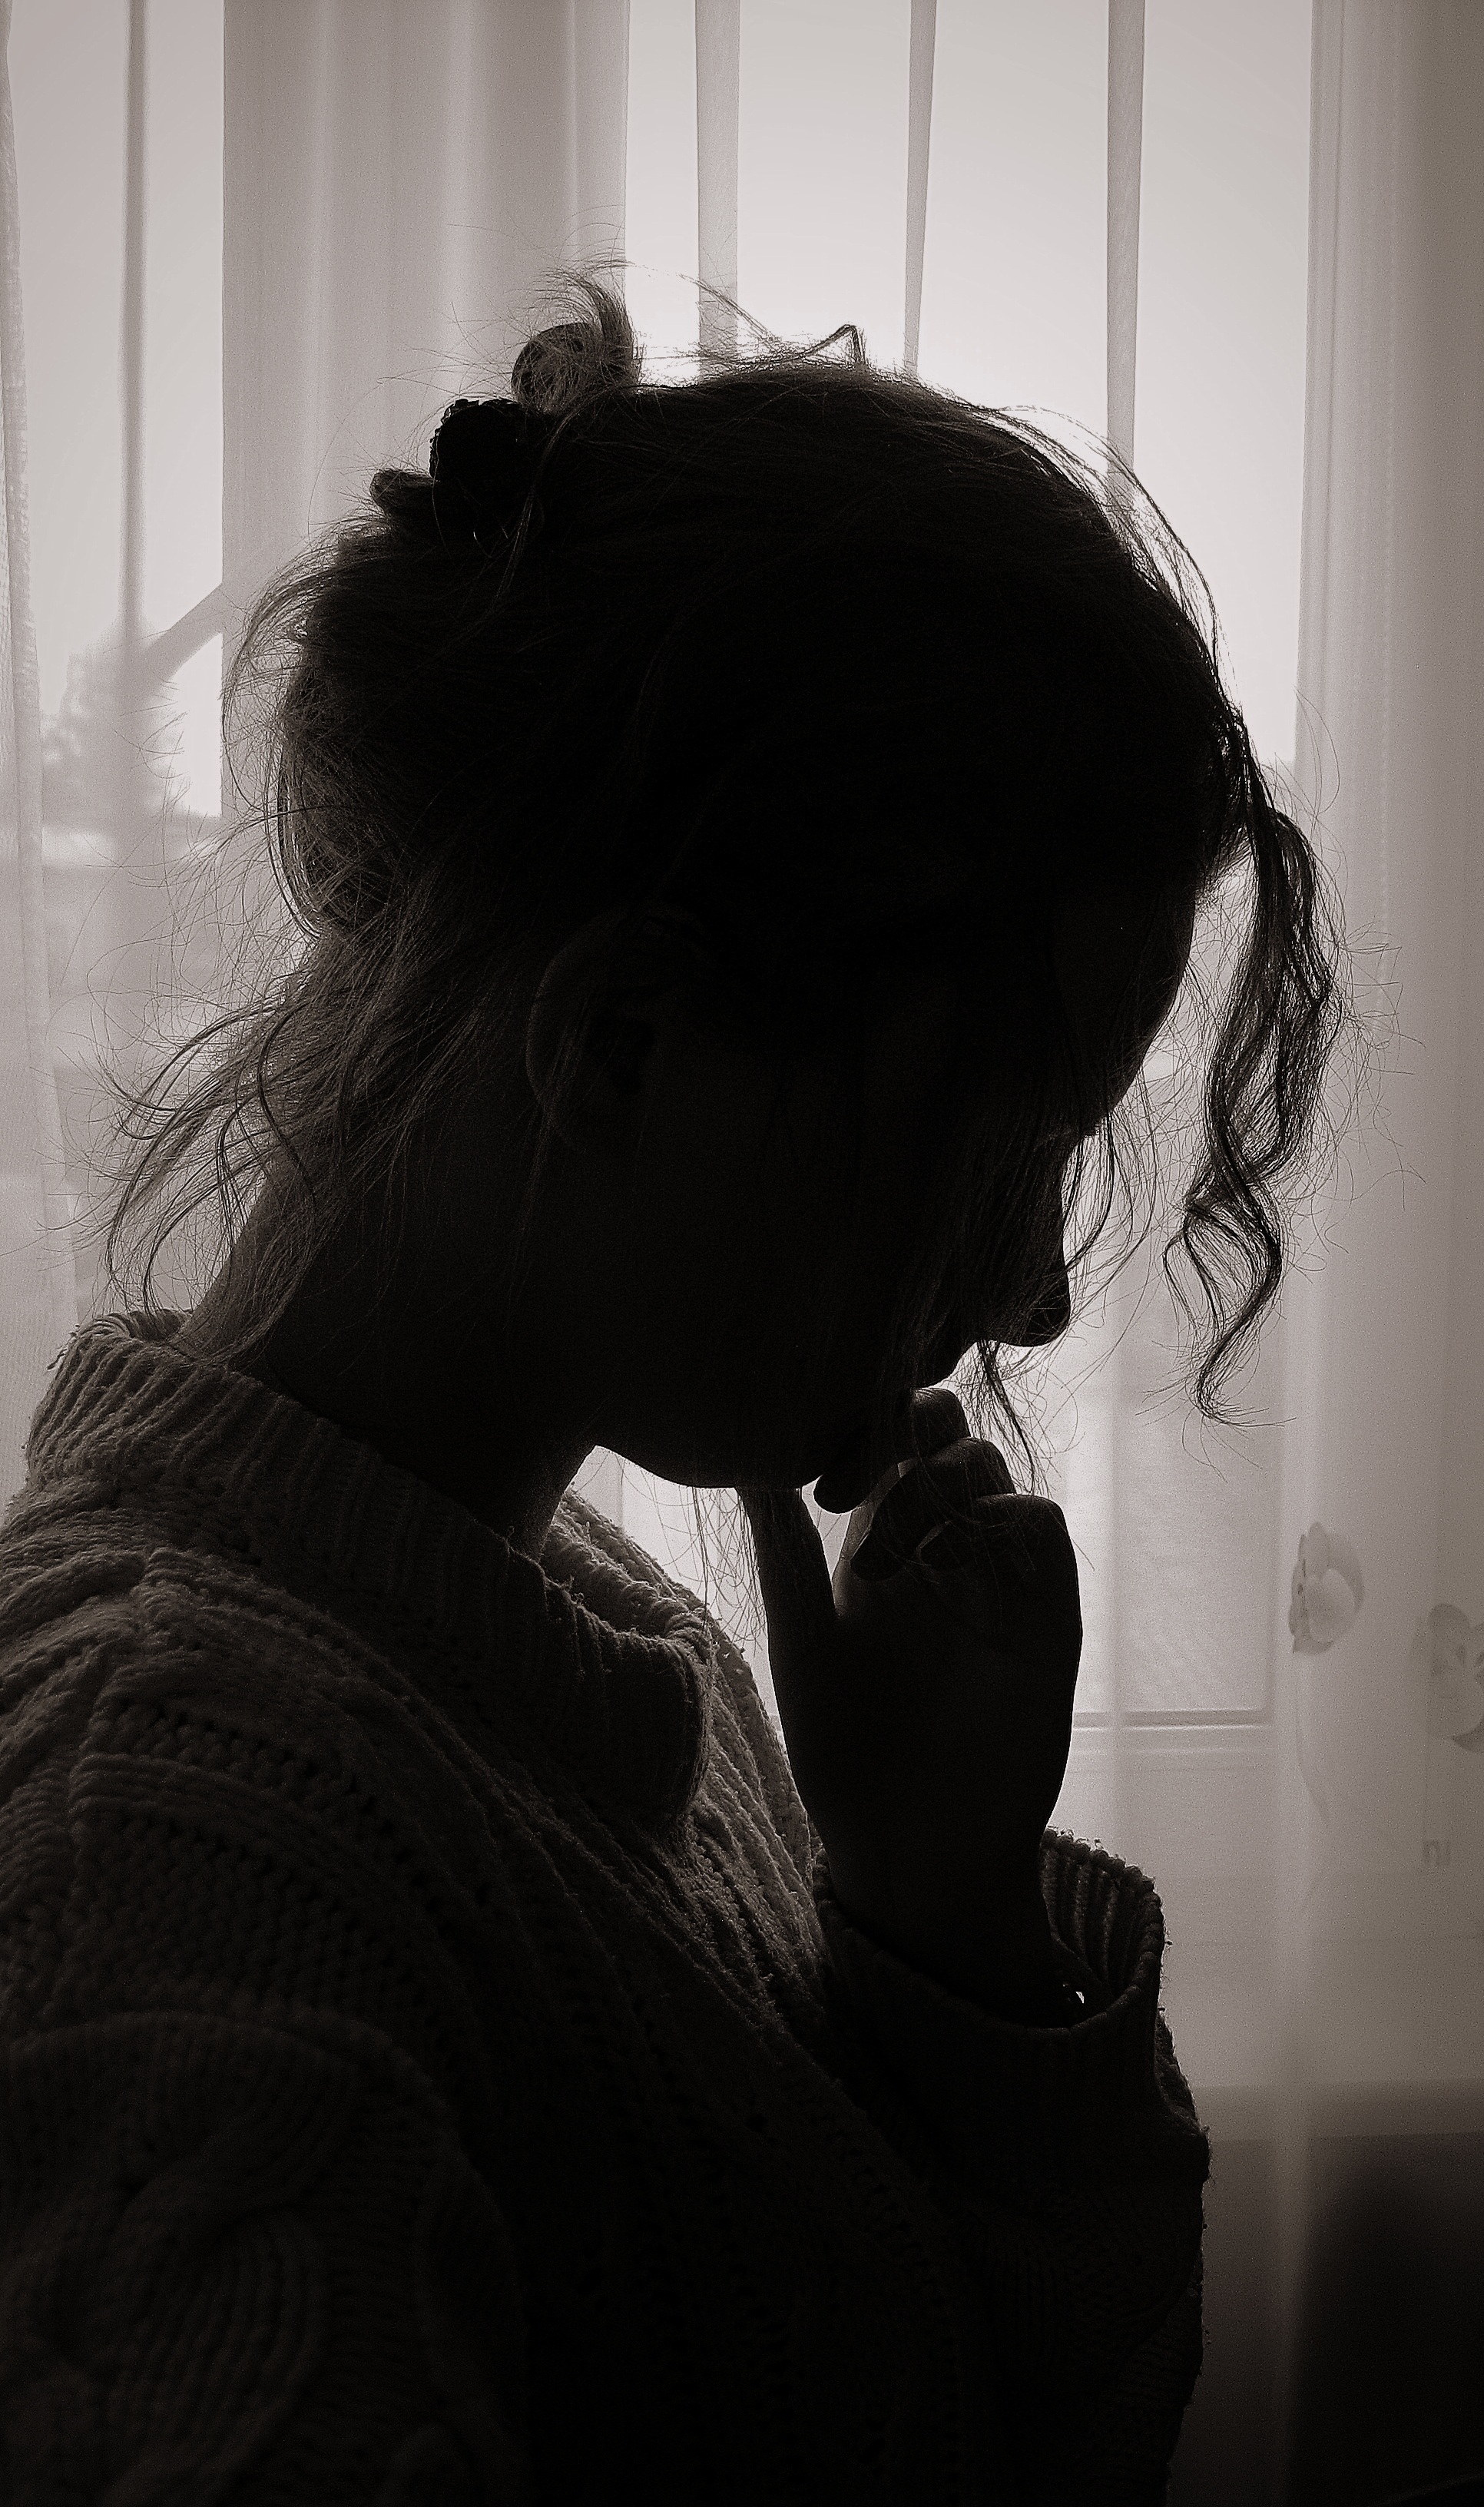
person, light, black and white, girl, woman, white, photography, portrait, shadow, darkness, silence, black, monochrome, head, photograph, image, quiet, shape, secret, emotion, interaction, monochrome photography, human positions